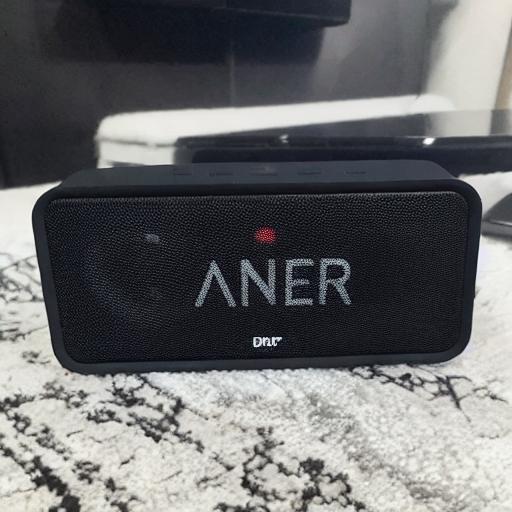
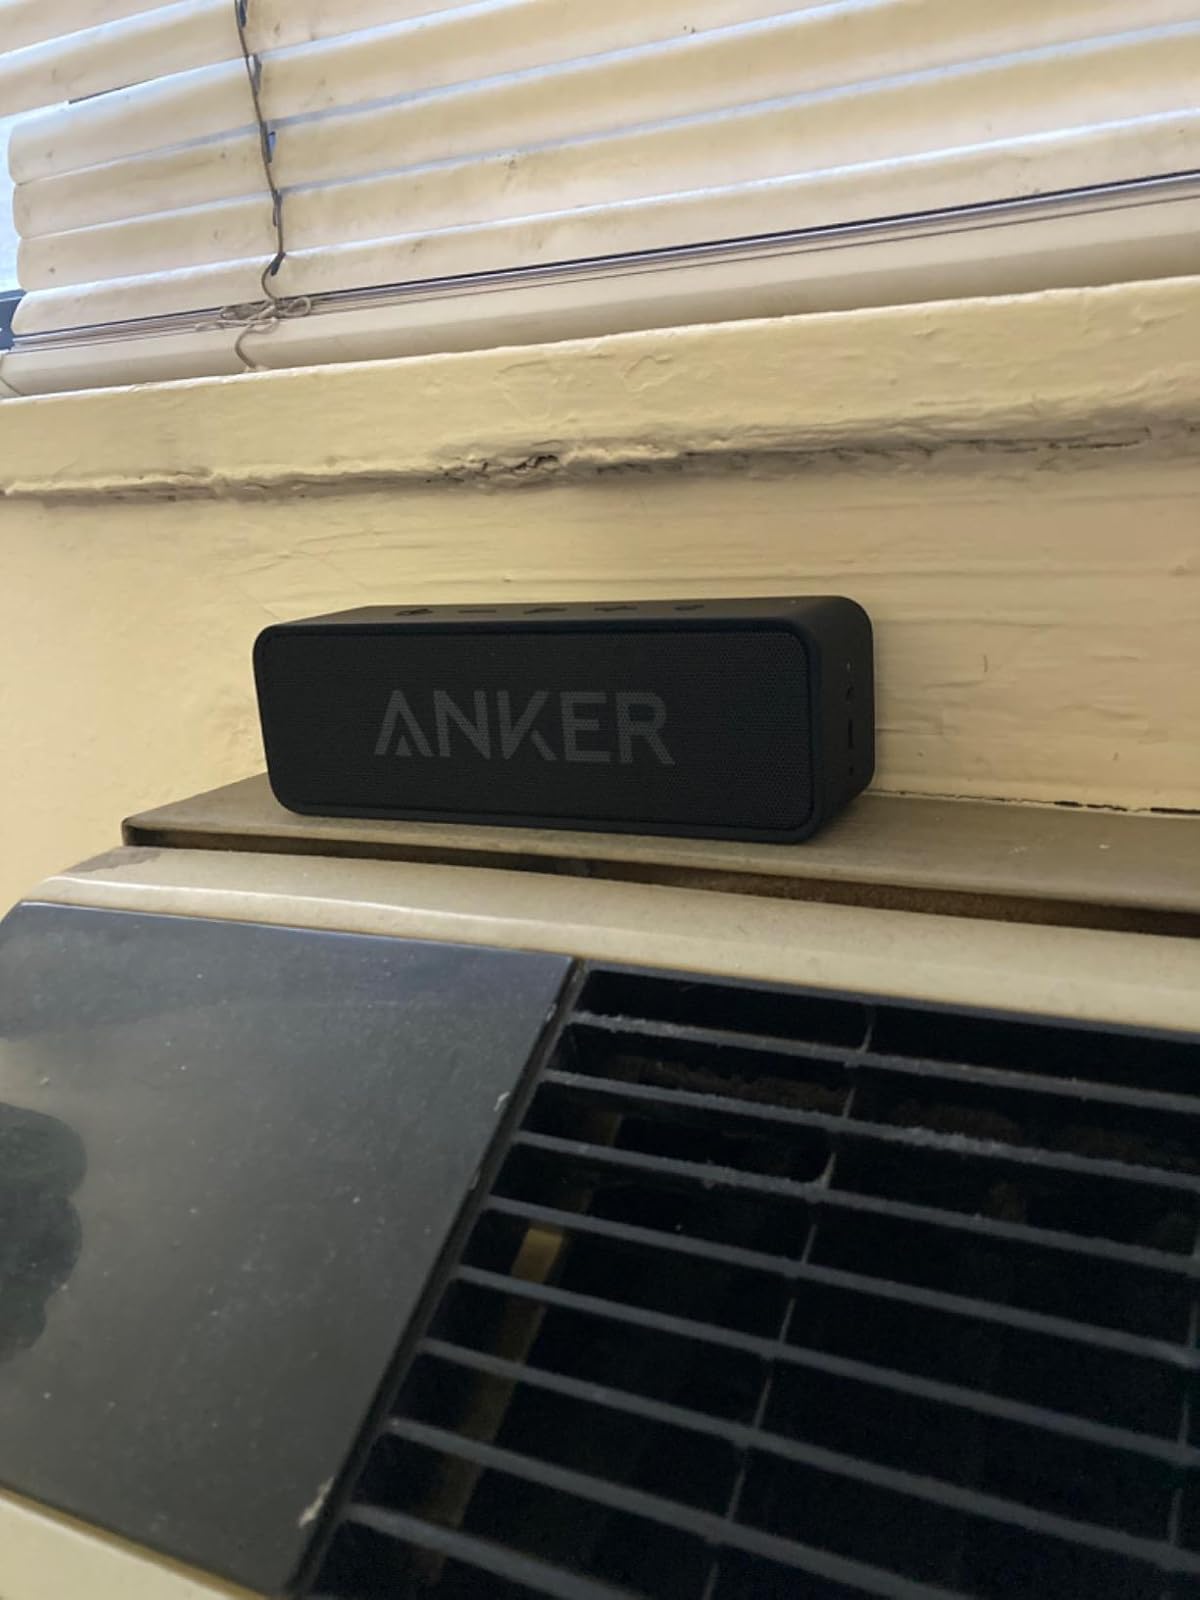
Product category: speaker
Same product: no